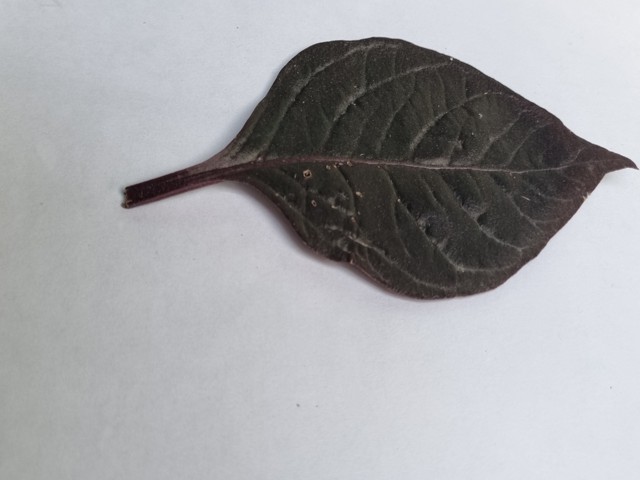
Plant: kalochitra